Historic Scotland

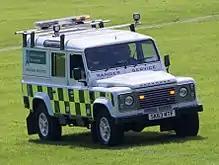
Historic Scotland Ranger Service driving through Holyrood Park, Edinburgh

Historic Scotland was an executive agency of the Scottish Office and later the Scottish Government from 1991 to 2015, responsible for safeguarding Scotland's built heritage and promoting its understanding and enjoyment. Under the terms of a Bill of the Scottish Parliament published on 3 March 2014, Historic Scotland was dissolved and its functions were transferred to Historic Environment Scotland (HES) on 1 October 2015. HES also took over the functions of the Royal Commission on the Ancient and Historical Monuments of Scotland.